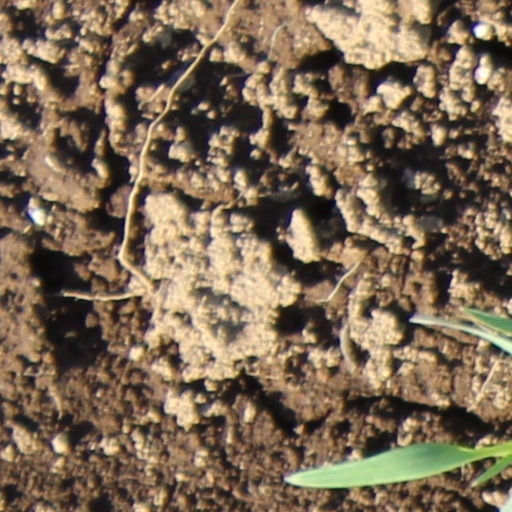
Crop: wheat